Gwin Foster

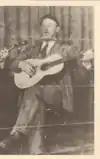
Gwen Foster in 1927

Gwin Stanley Foster (December 25, 1903 – November 25, 1954), also known as Gwen or Gwyn, was an old-time/country harmonica and guitar player who was known for work in The Carolina Tar Heels and the .